Bismuth (Steven Universe)

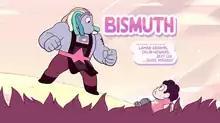
Steven (right) meets Bismuth. Atypically, the episode's title was displayed during the story instead of after the opening theme.

"Bismuth" is the twenty-fourth episode of the third season (and the 100th episode overall) of American animated television series "Steven Universe"; it premiered on August 4, 2016 on Cartoon Network. A special double-length episode featuring guest star Uzo Aduba, it was advertised as the 100th episode of the series. (although the very next episode, "Beta", is the actual 100th episode) It was written and storyboarded by Lamar Abrams, Colin Howard, Jeff Liu and Katie Mitroff. The episode was viewed by 2.153 million viewers.